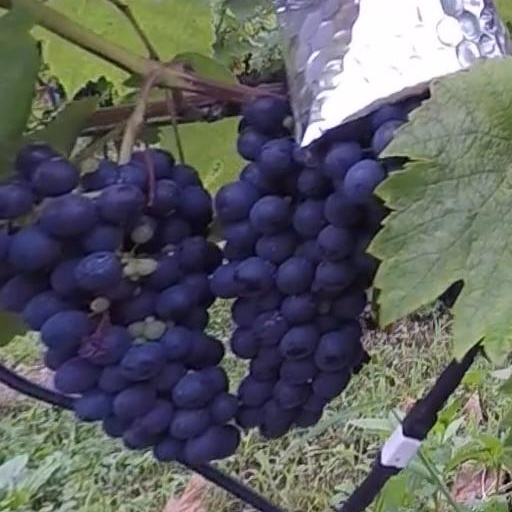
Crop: grape